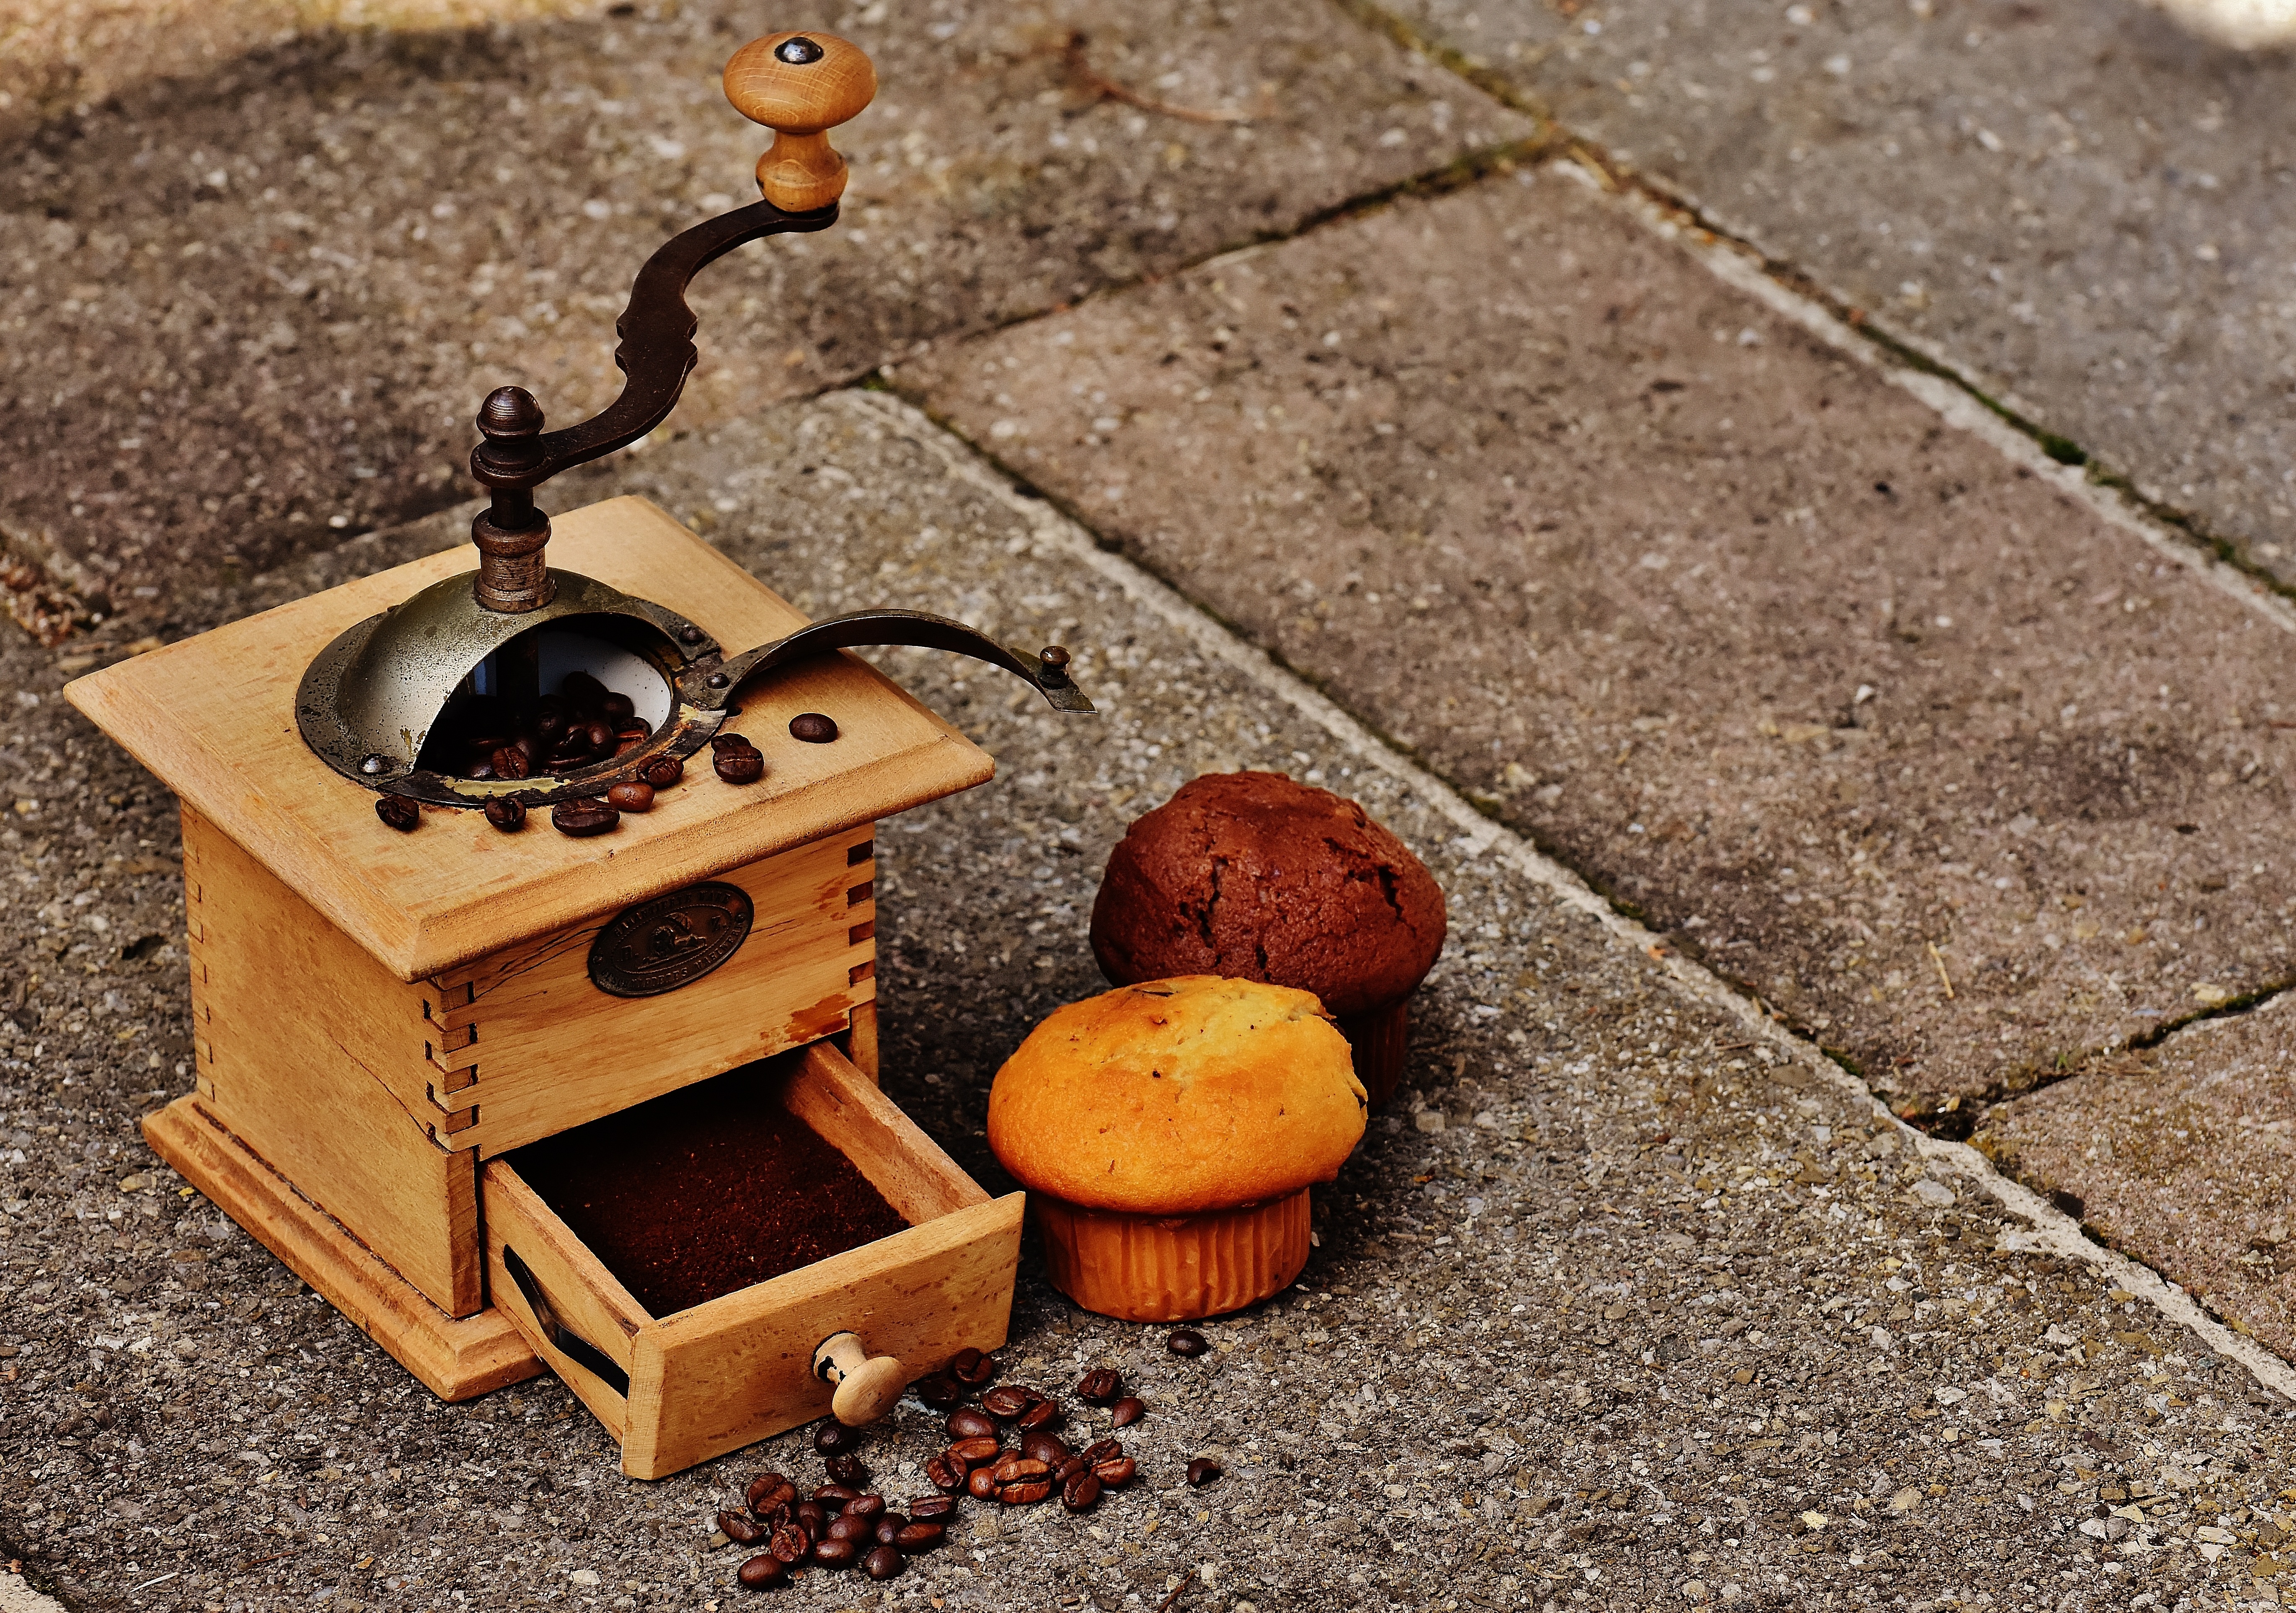
table, coffee, wood, sweet, food, furniture, chocolate, eat, delicious, cake, bakery, muffin, calories, bake, pastries, grinder, cookies, enjoy, benefit from, treat, muffins, baked goods, small cakes, coffee beans, baked food, schokoladenmuffins, fine pastry